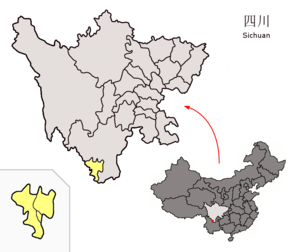
Panzhihua / Administrative enheder
Panzhihuas beliggenhed i Sichuan
Panzhihua er en by på præfekturniveau i provinsen Sichuan i det vestlige Kina. Det har et areal på 7.440.398 km² Befolkningen anslås til 1.100.800 mennesker.